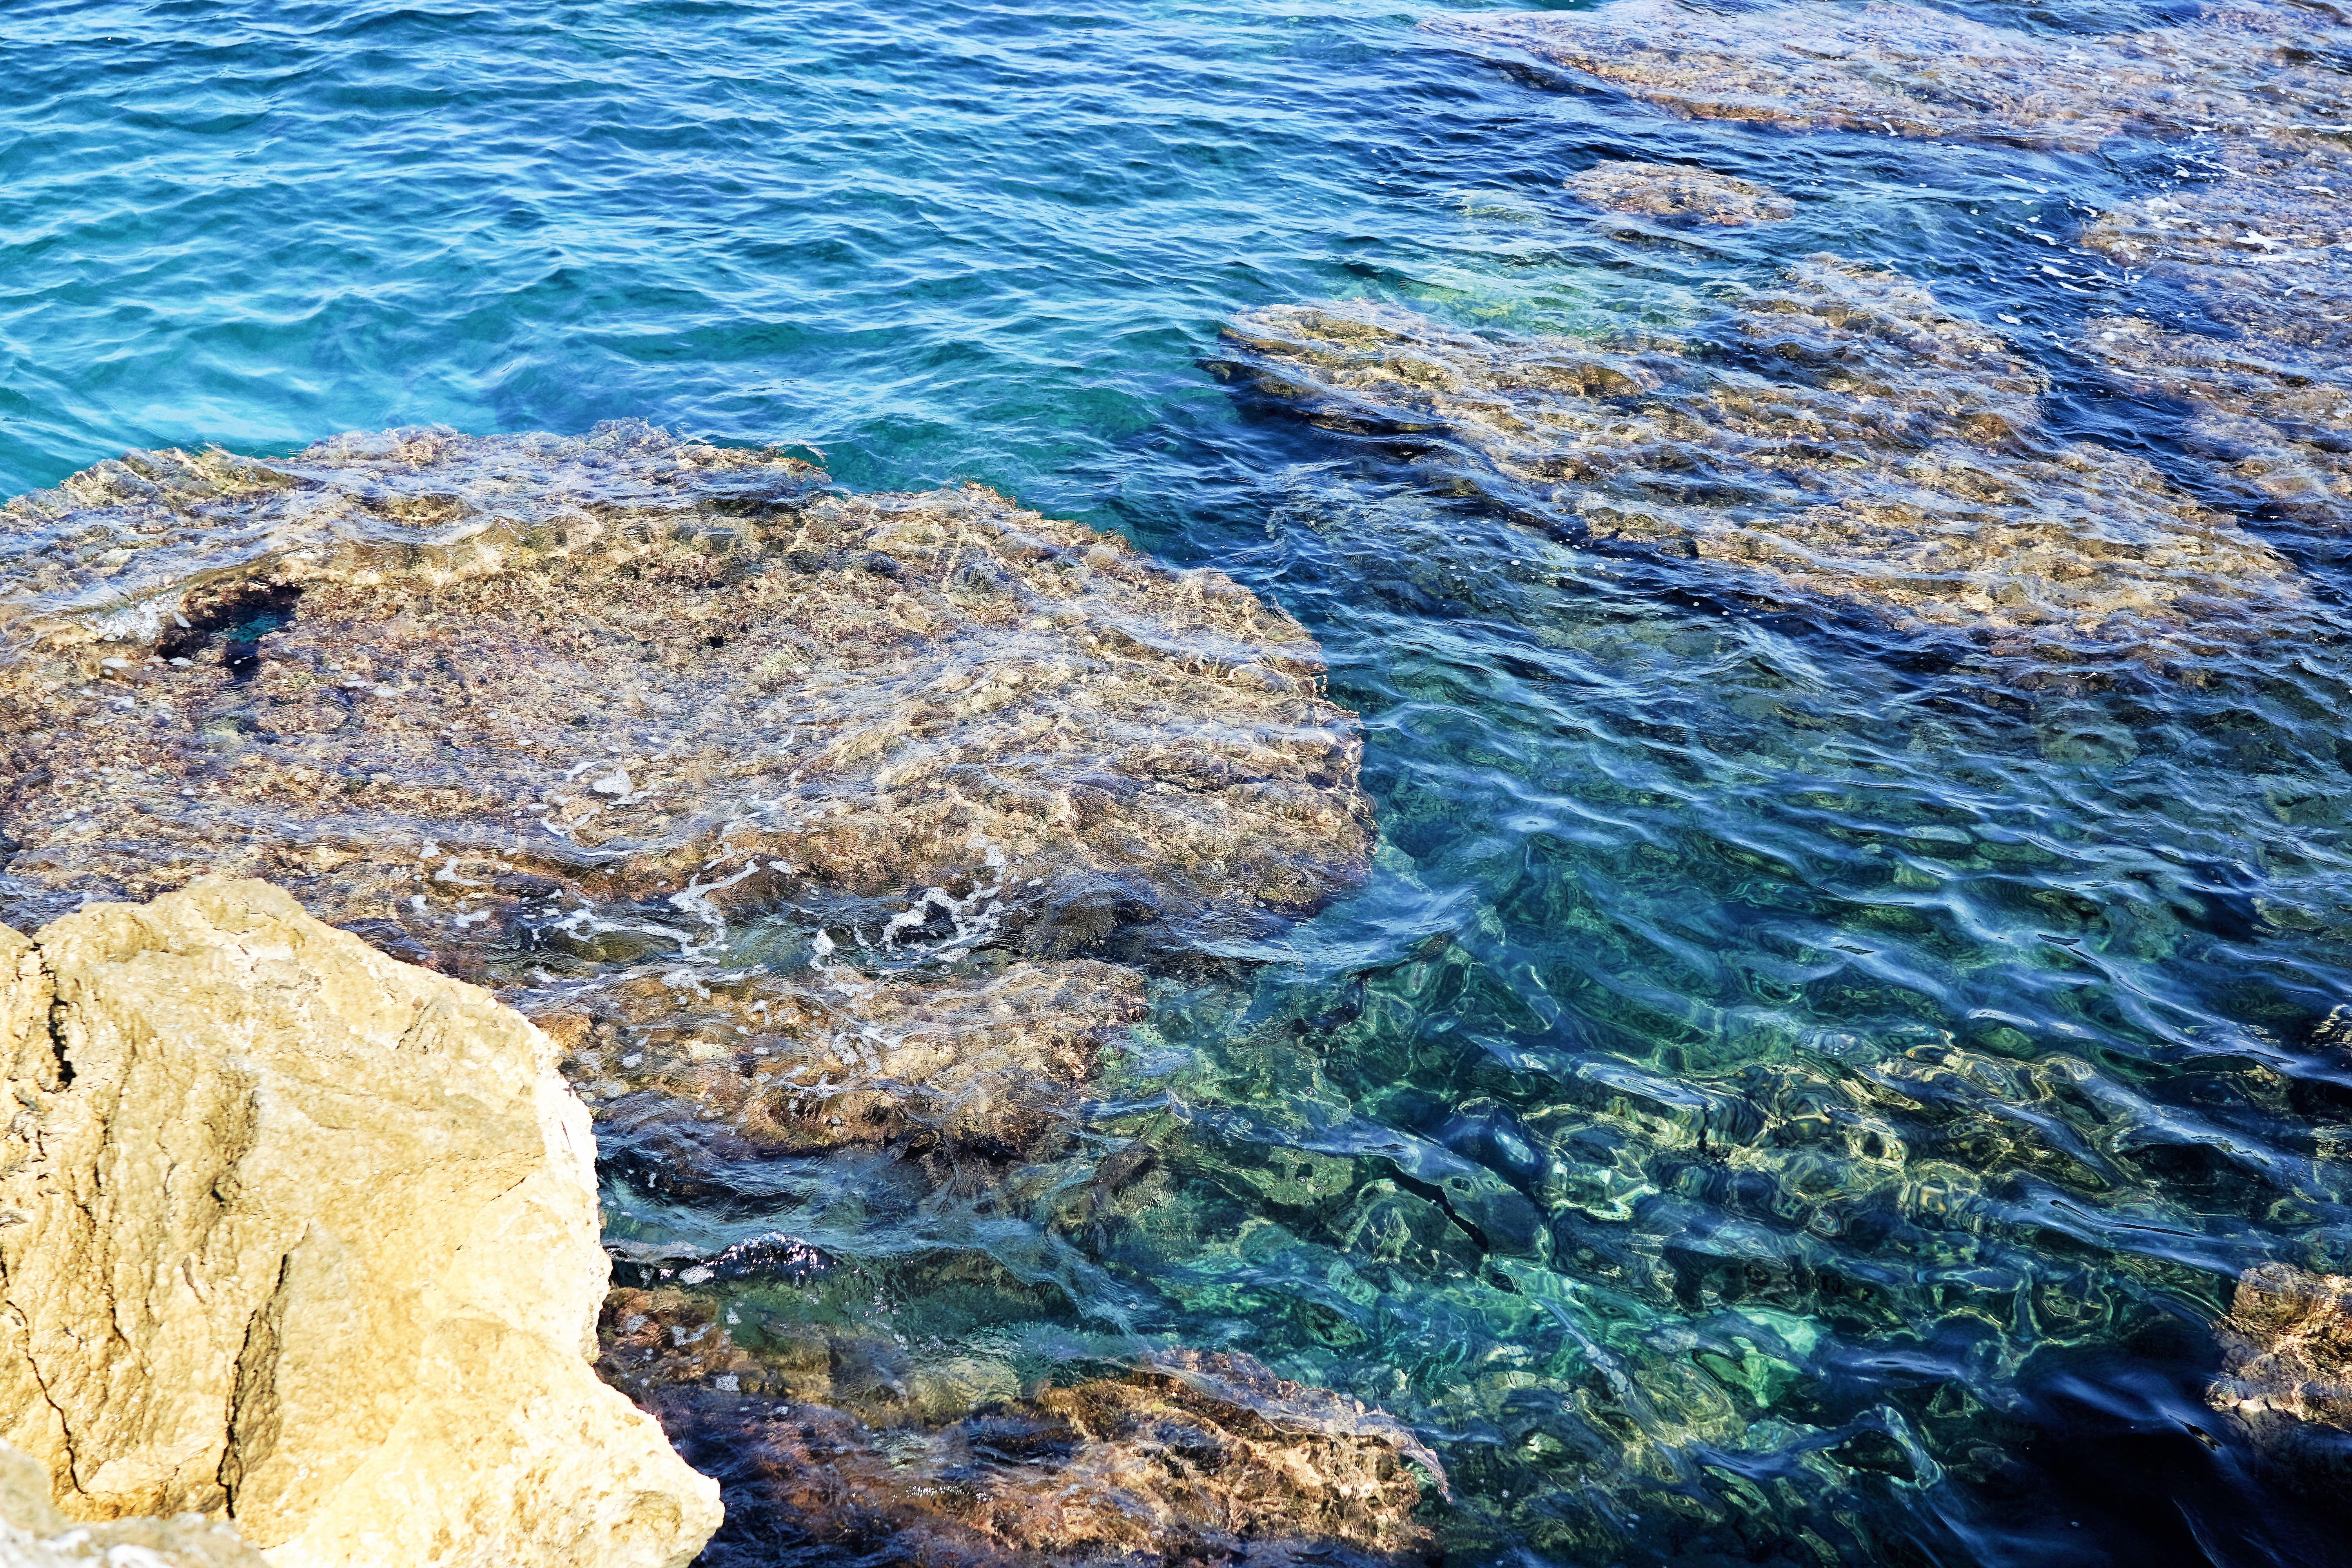
sea, coast, water, rock, ocean, shore, terrain, geology, landform, tide pool, marine biology